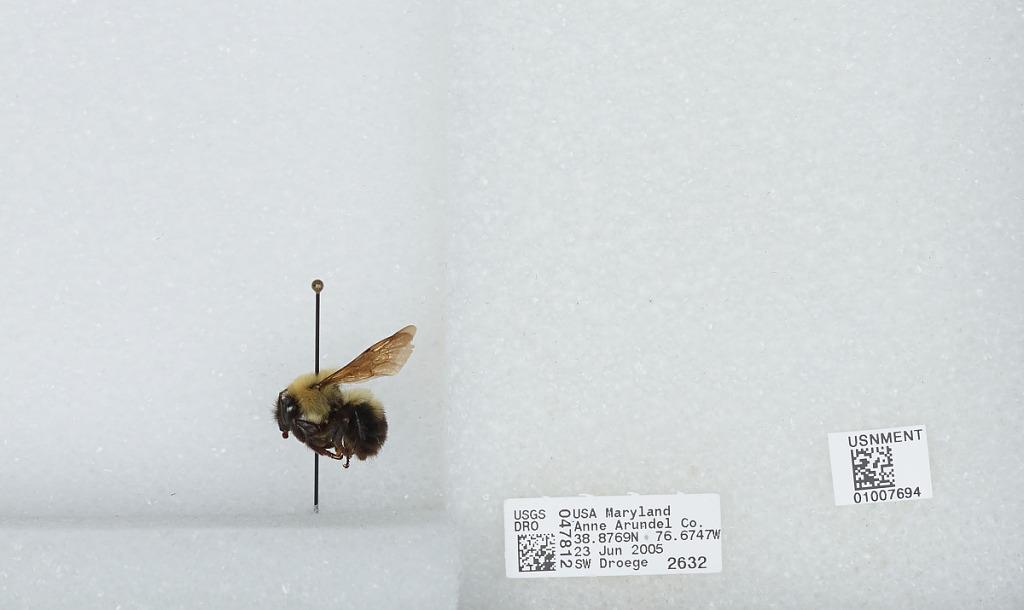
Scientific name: Bombus (Pyrobombus) bimaculatus Cresson
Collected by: S. Droege
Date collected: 2005-6-23
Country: United States
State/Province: Maryland
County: Anne Arundel
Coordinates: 38.8769, -76.6747